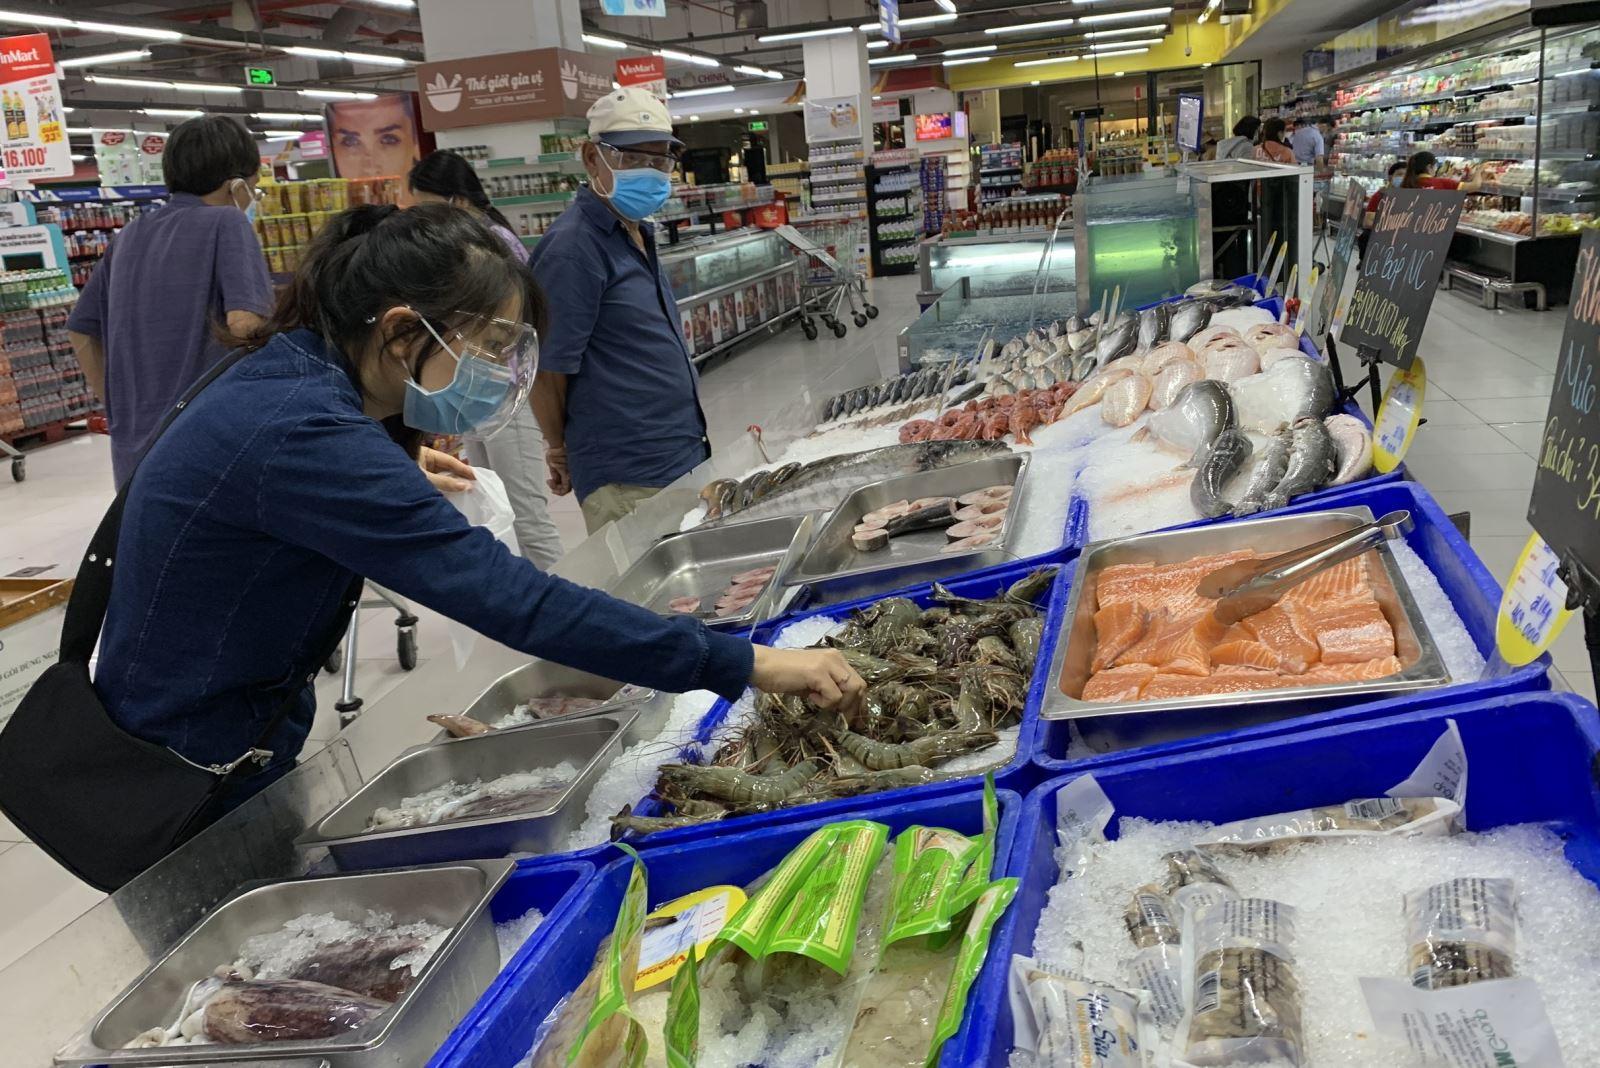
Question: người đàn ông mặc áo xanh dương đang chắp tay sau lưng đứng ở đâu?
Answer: ở quầy bán đồ tươi sống